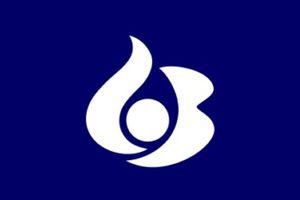
Shirosato est un bourg du district de Higashiibaraki, dans la préfecture d'Ibaraki, au Japon.